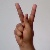
The image shows a hand gesture representing the letter 'K' in Indian Sign Language.